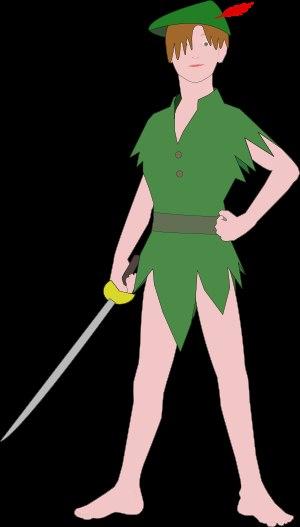
Kingdom Hearts II est un jeu vidéo d'action-RPG développé par Square Enix et distribué par Buena Vista Games et Square Enix, en 2005 pour la PlayStation 2, console de jeux vidéo de Sony. Le jeu est la suite de la collaboration entre Disney Interactive et Square Enix de 2002, Kingdom Hearts, qui combine des éléments de l'univers de Disney et de celui de Square dans un jeu d'action-RPG. Cet opus est un peu plus sombre que son prédécesseur. La popularité de ce jeu s'est ressentie dans la publication de romans et d'une série de mangas basés sur son histoire. En mars 2007 une version internationale, Kingdom Hearts II: Final Mix+ est publiée.